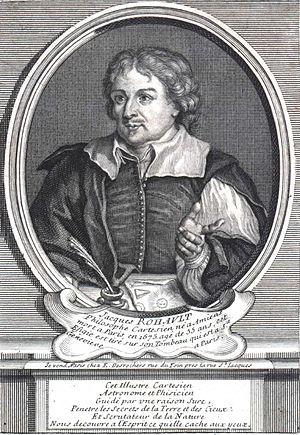
Jacques Rohault, né en 1618 à Amiens et mort le 27 décembre 1672 à Paris, est un physicien français qui précisa et vulgarisa par des expériences remarquables la physique cartésienne et contribua au déclin de l'aristotélisme.